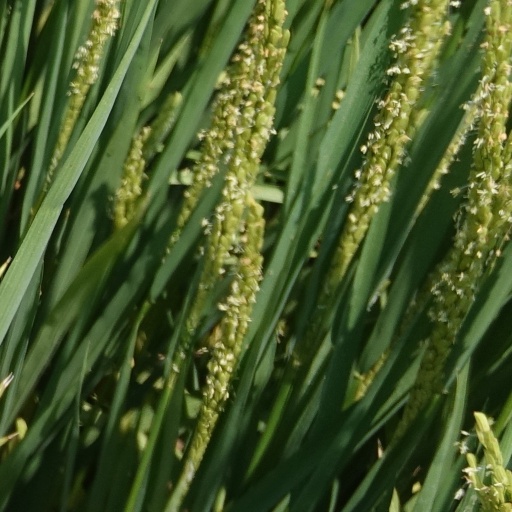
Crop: rice